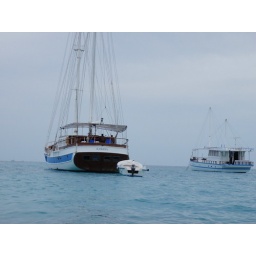
passing by the anchored dive boat and cruise ship Kamana...